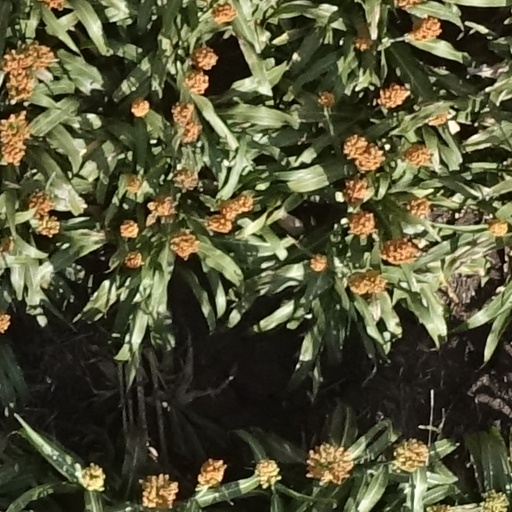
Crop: sorghum